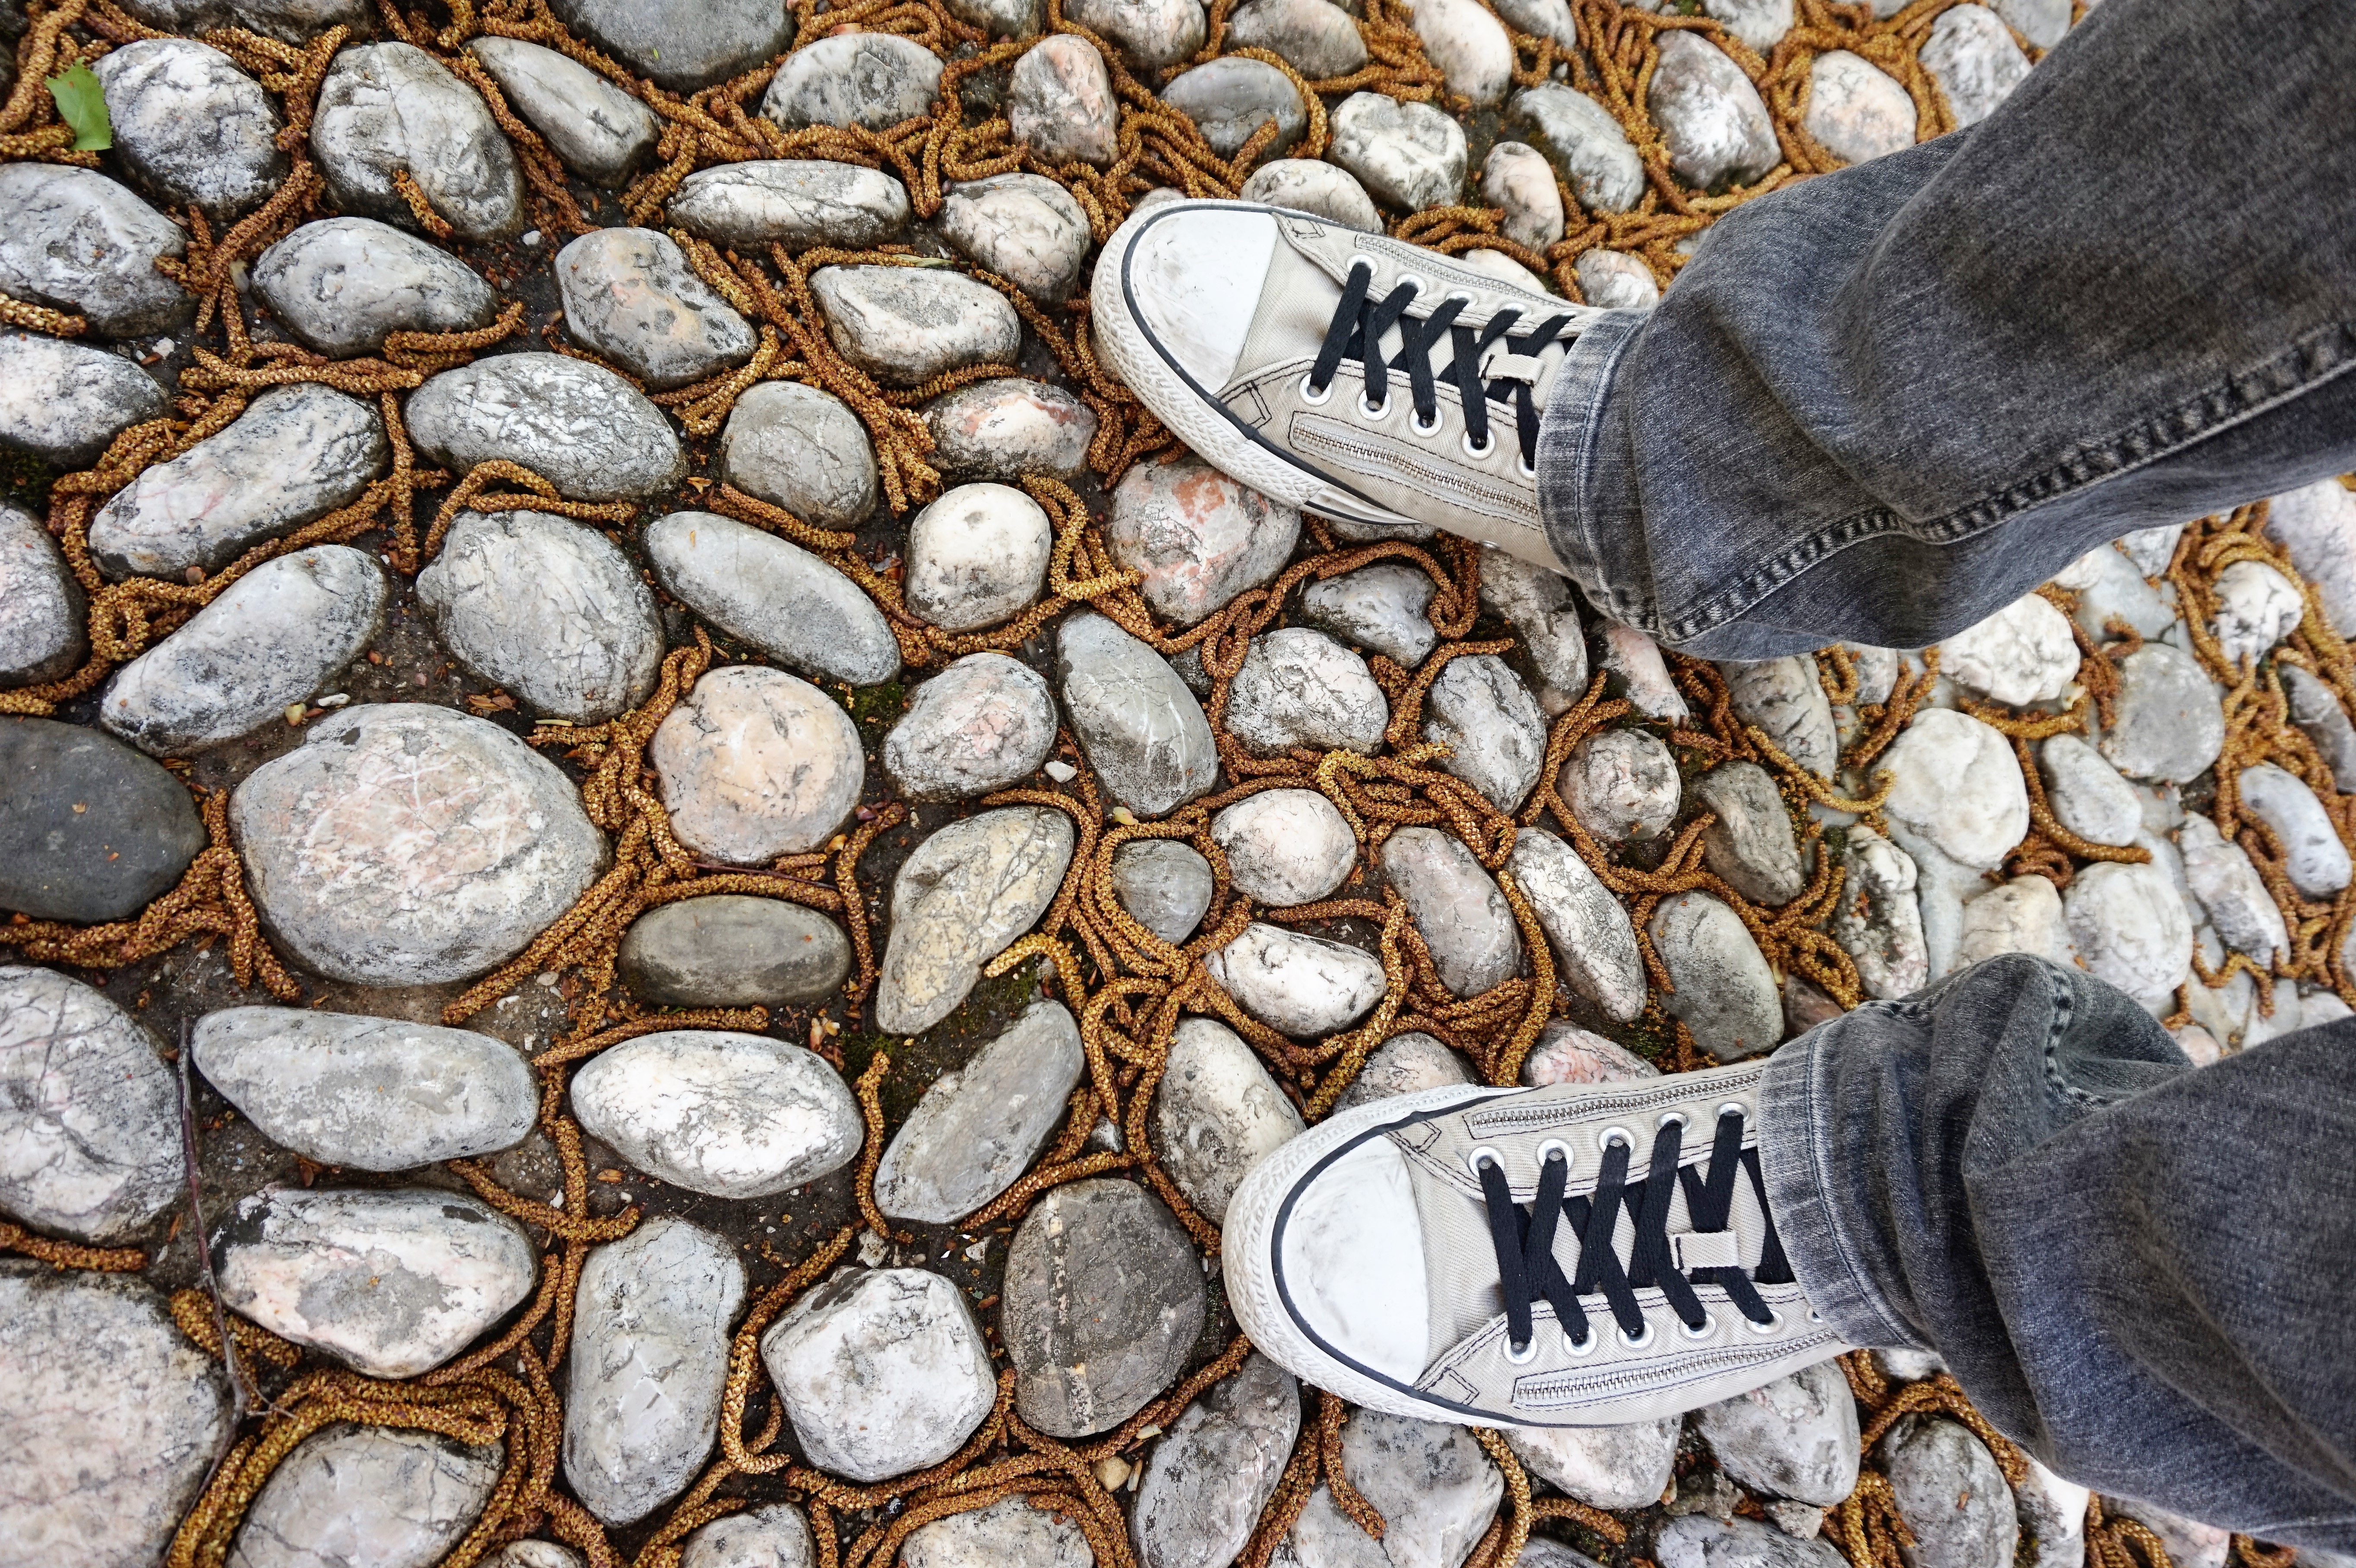
outdoor, rock, shoe, wood, street, urban, stone, pattern, youth, legs, footwear, flooring, stone street